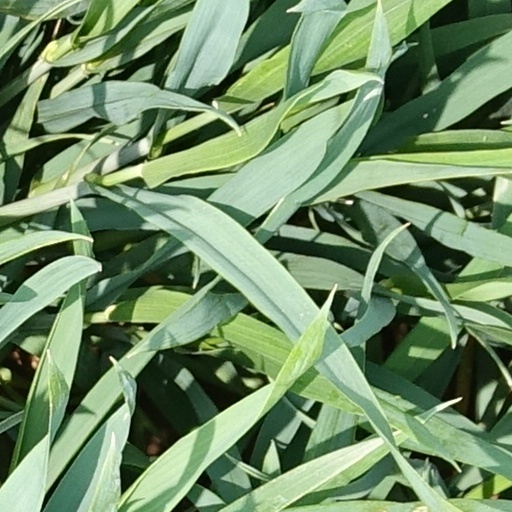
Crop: wheat